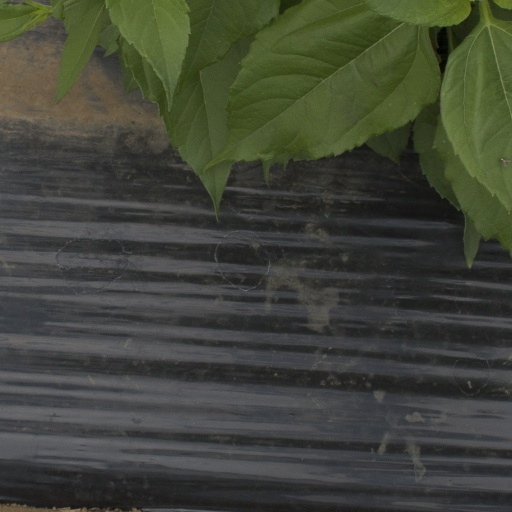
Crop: Jerusalem artichoke